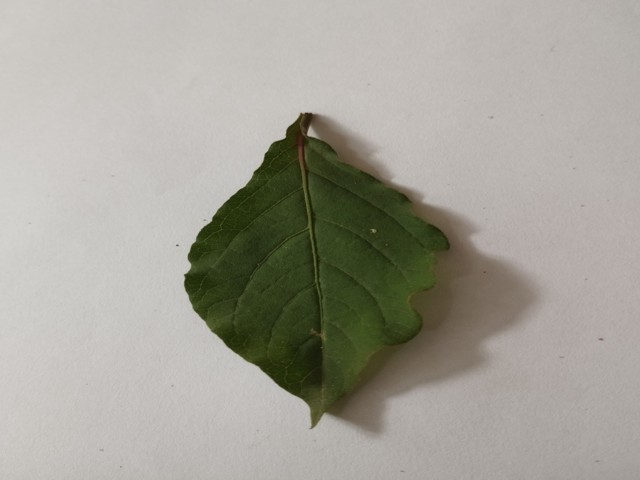
Plant: apang